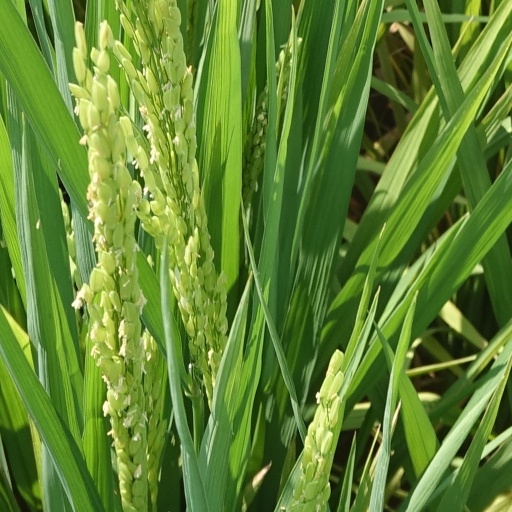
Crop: rice